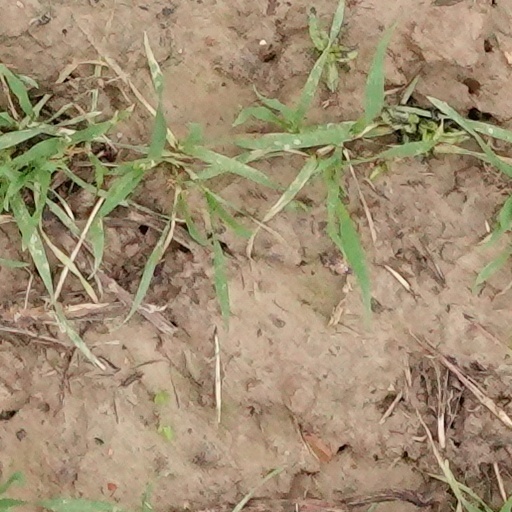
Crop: wheat